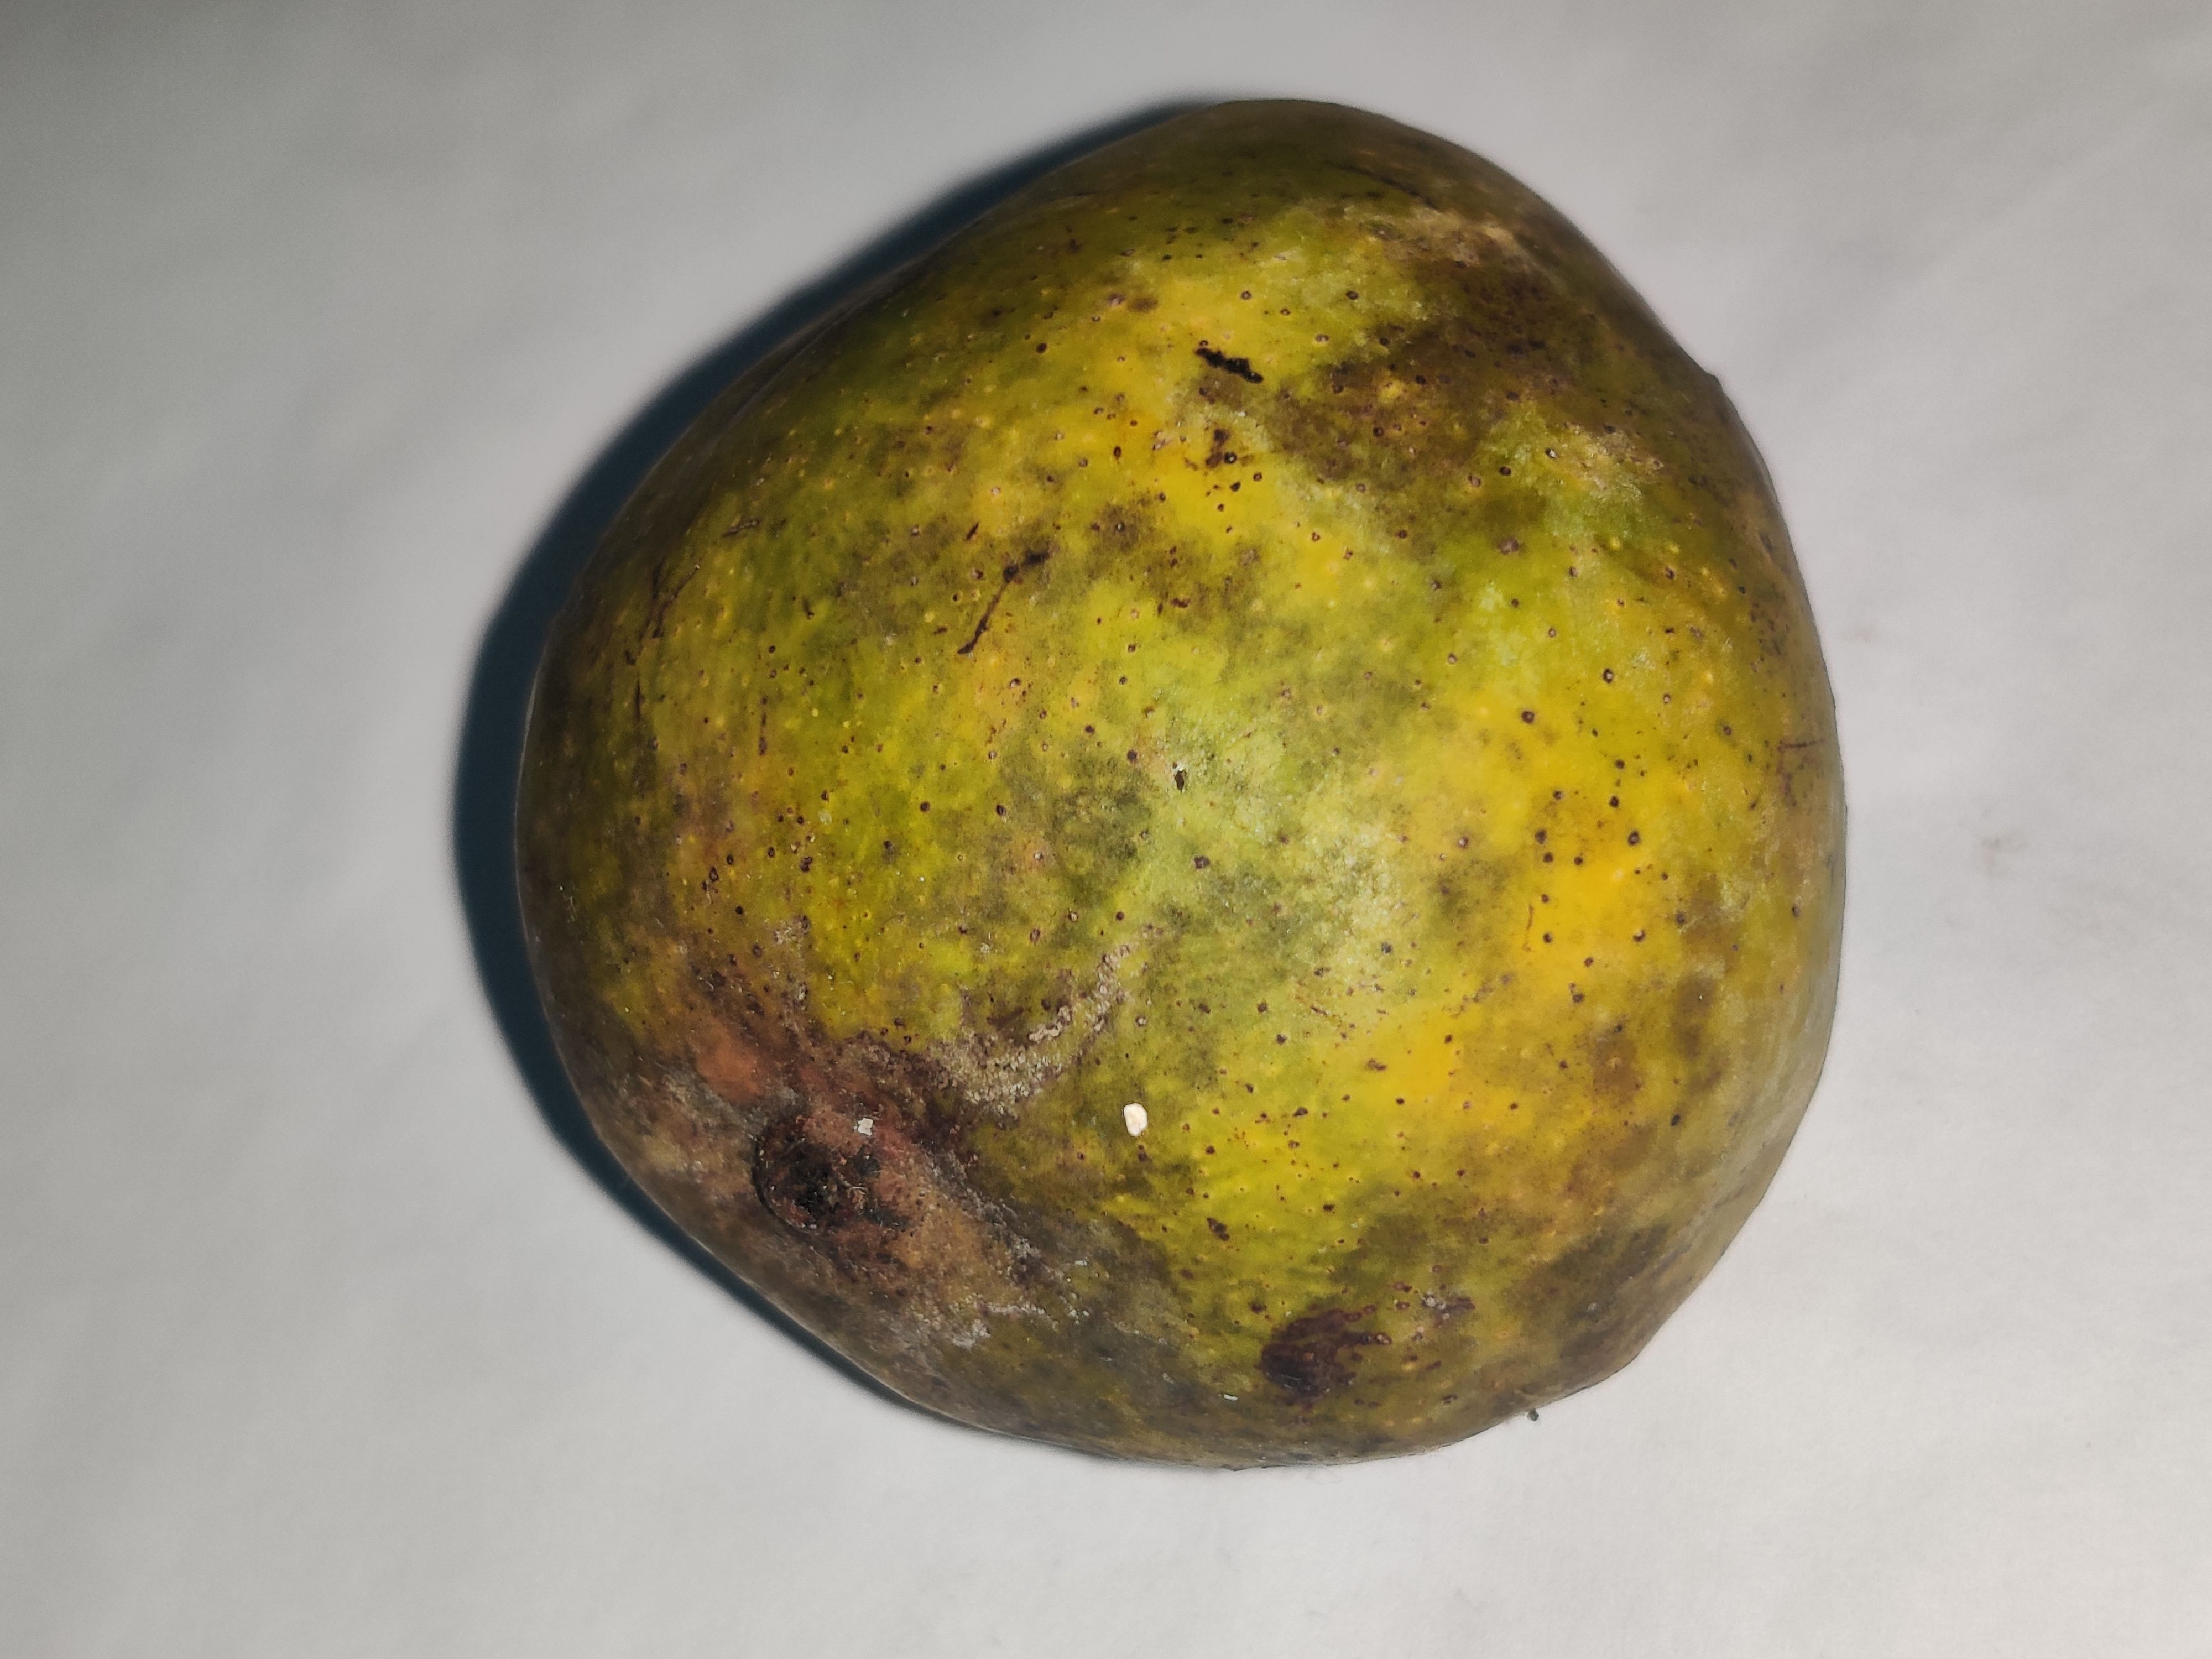
Fruit: mango
Grade: 3rd-grade